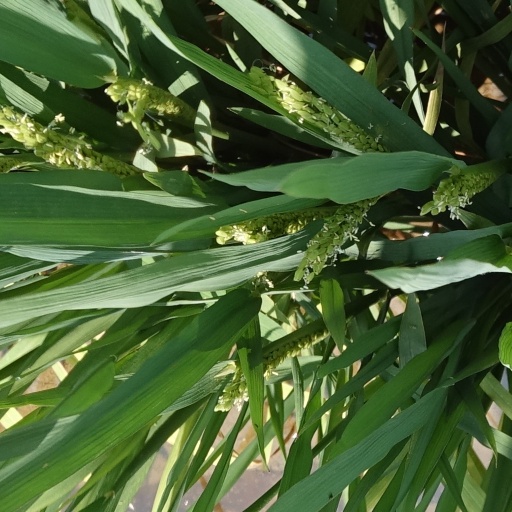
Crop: rice